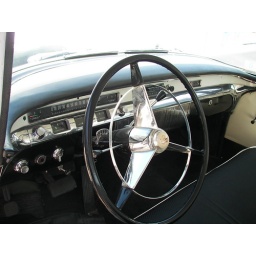
Taken in Fresno. This is the red and white special that I have several other pics of.